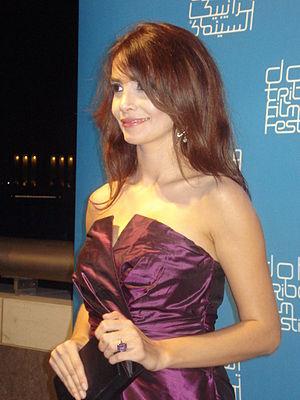
Songül Öden, née le 17 février 1979 à Diyarbakır, est une actrice turque d'origine zaza.